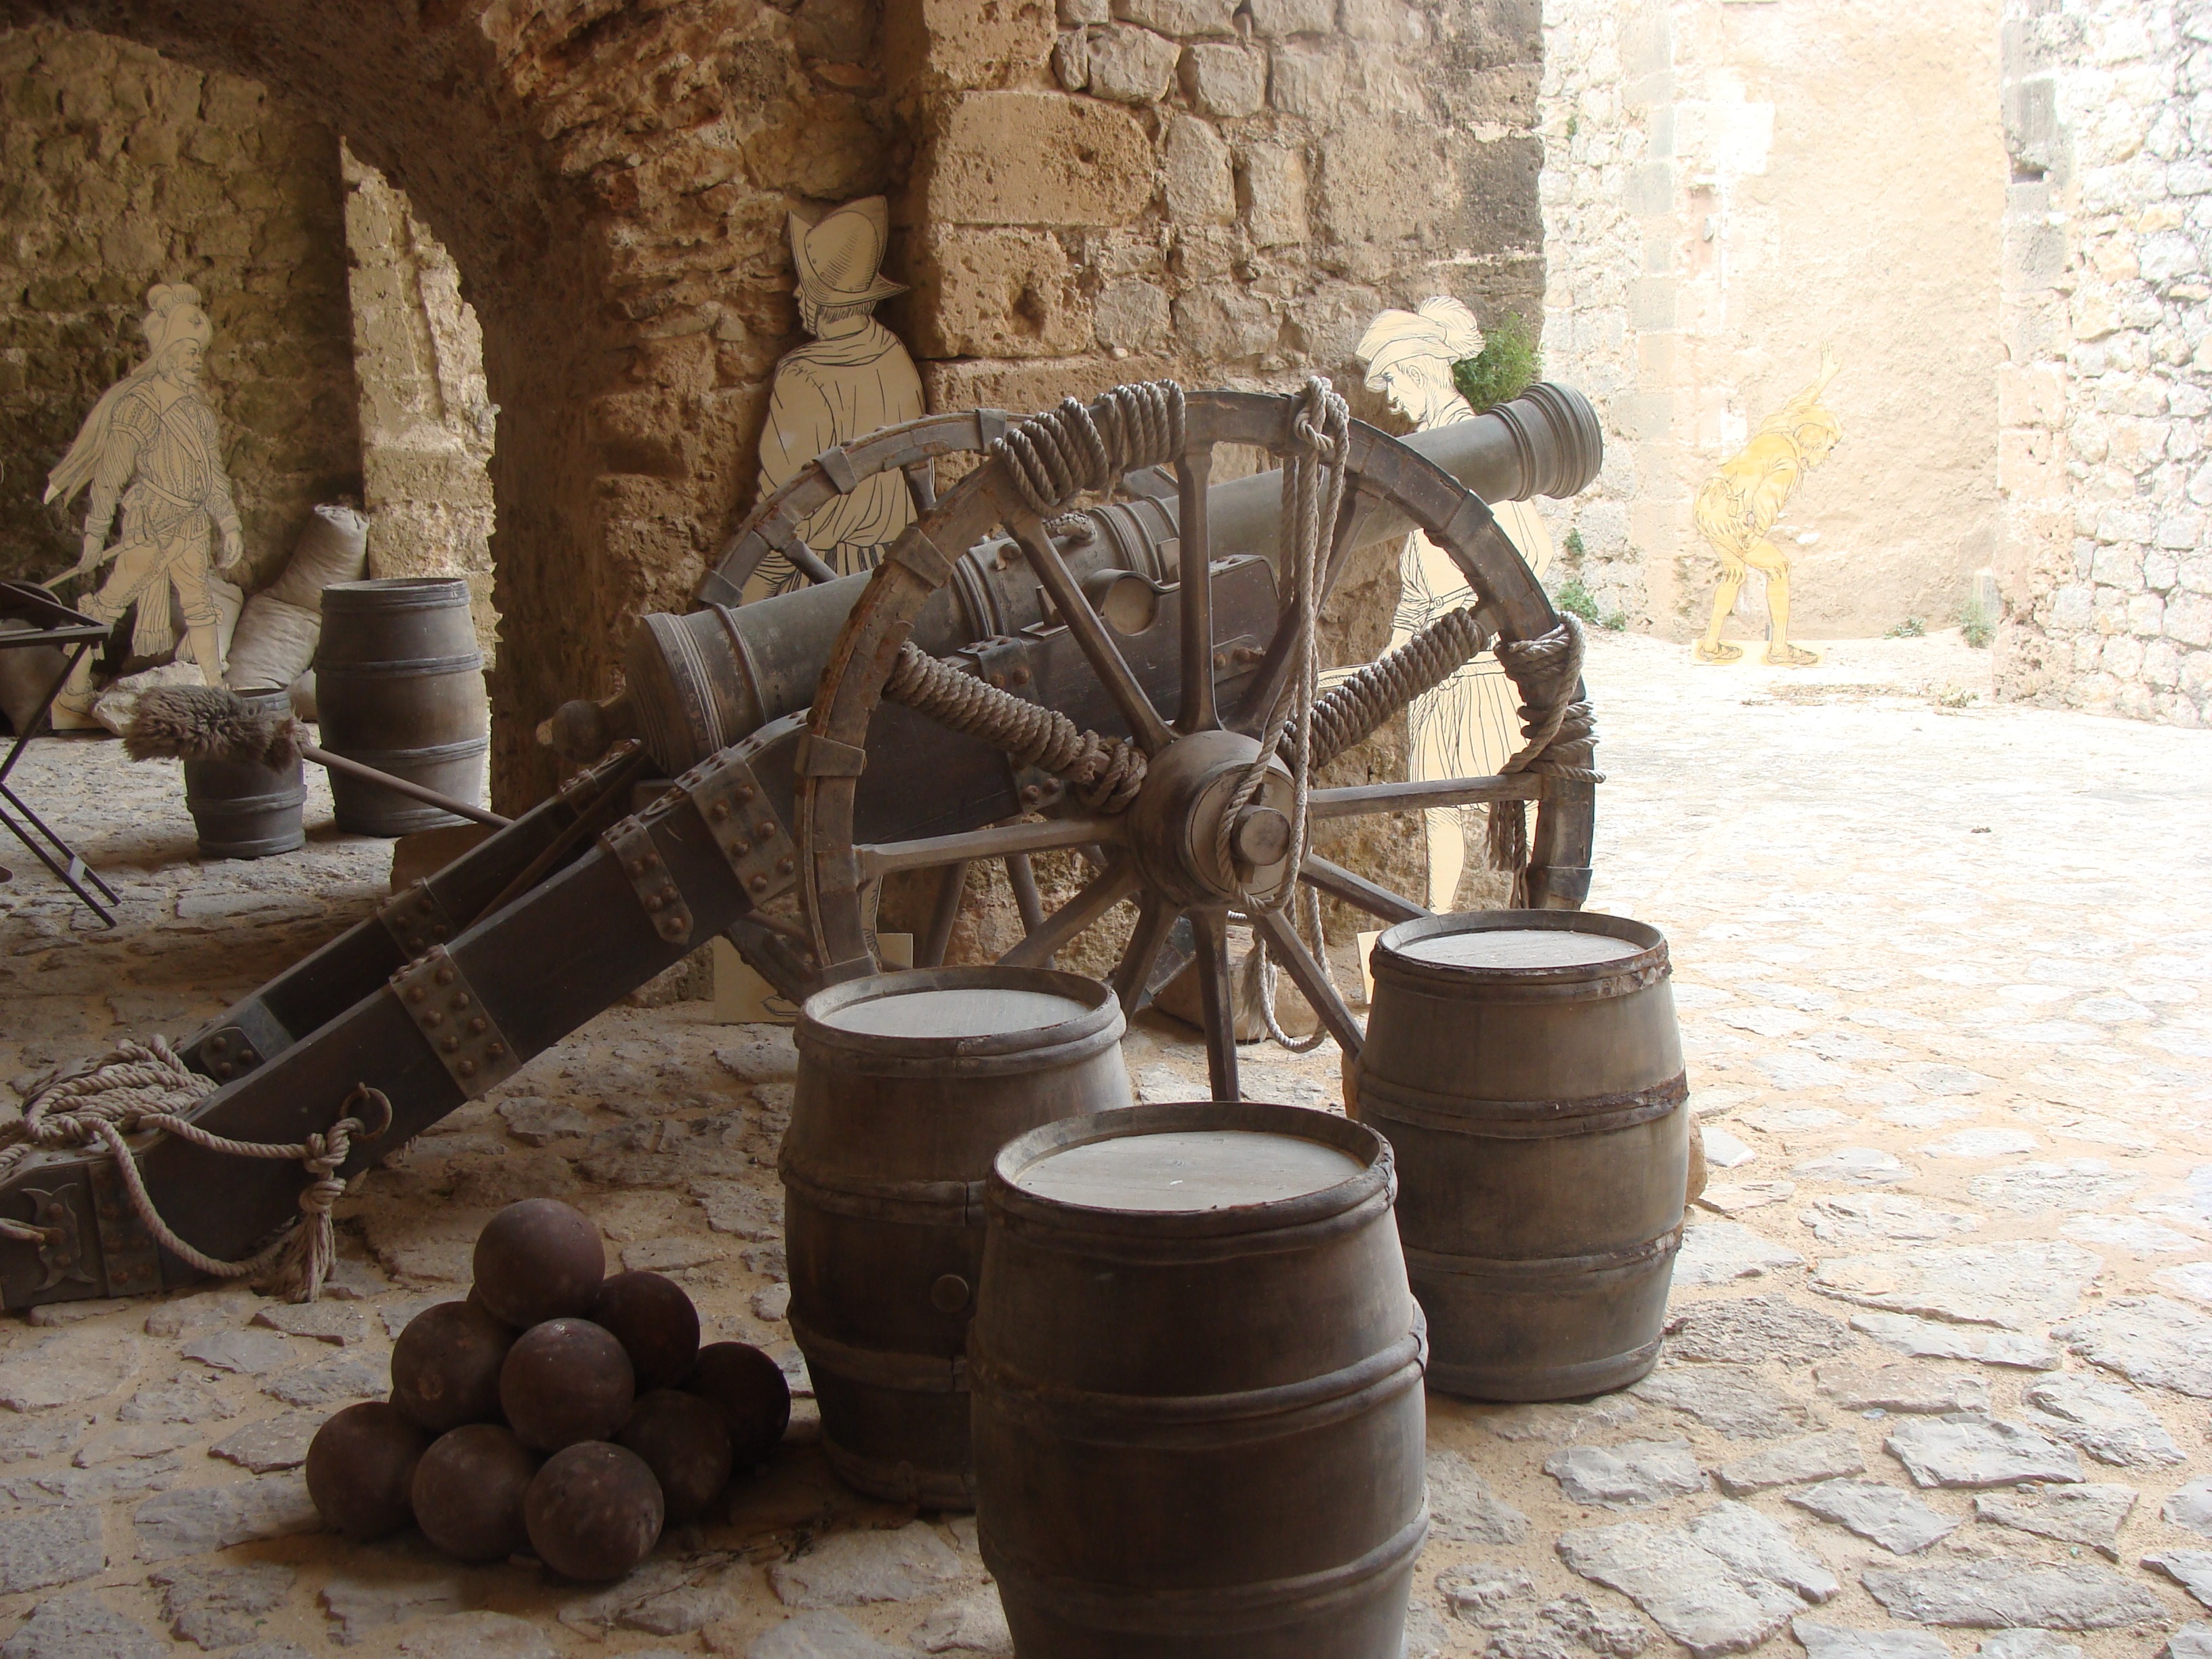
wood, tunnel, castle, yellow, sculpture, fortress, gun, cannon, man made object, ancient history